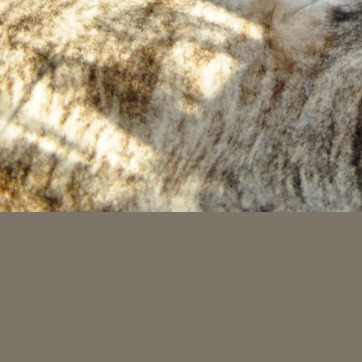
Material: other